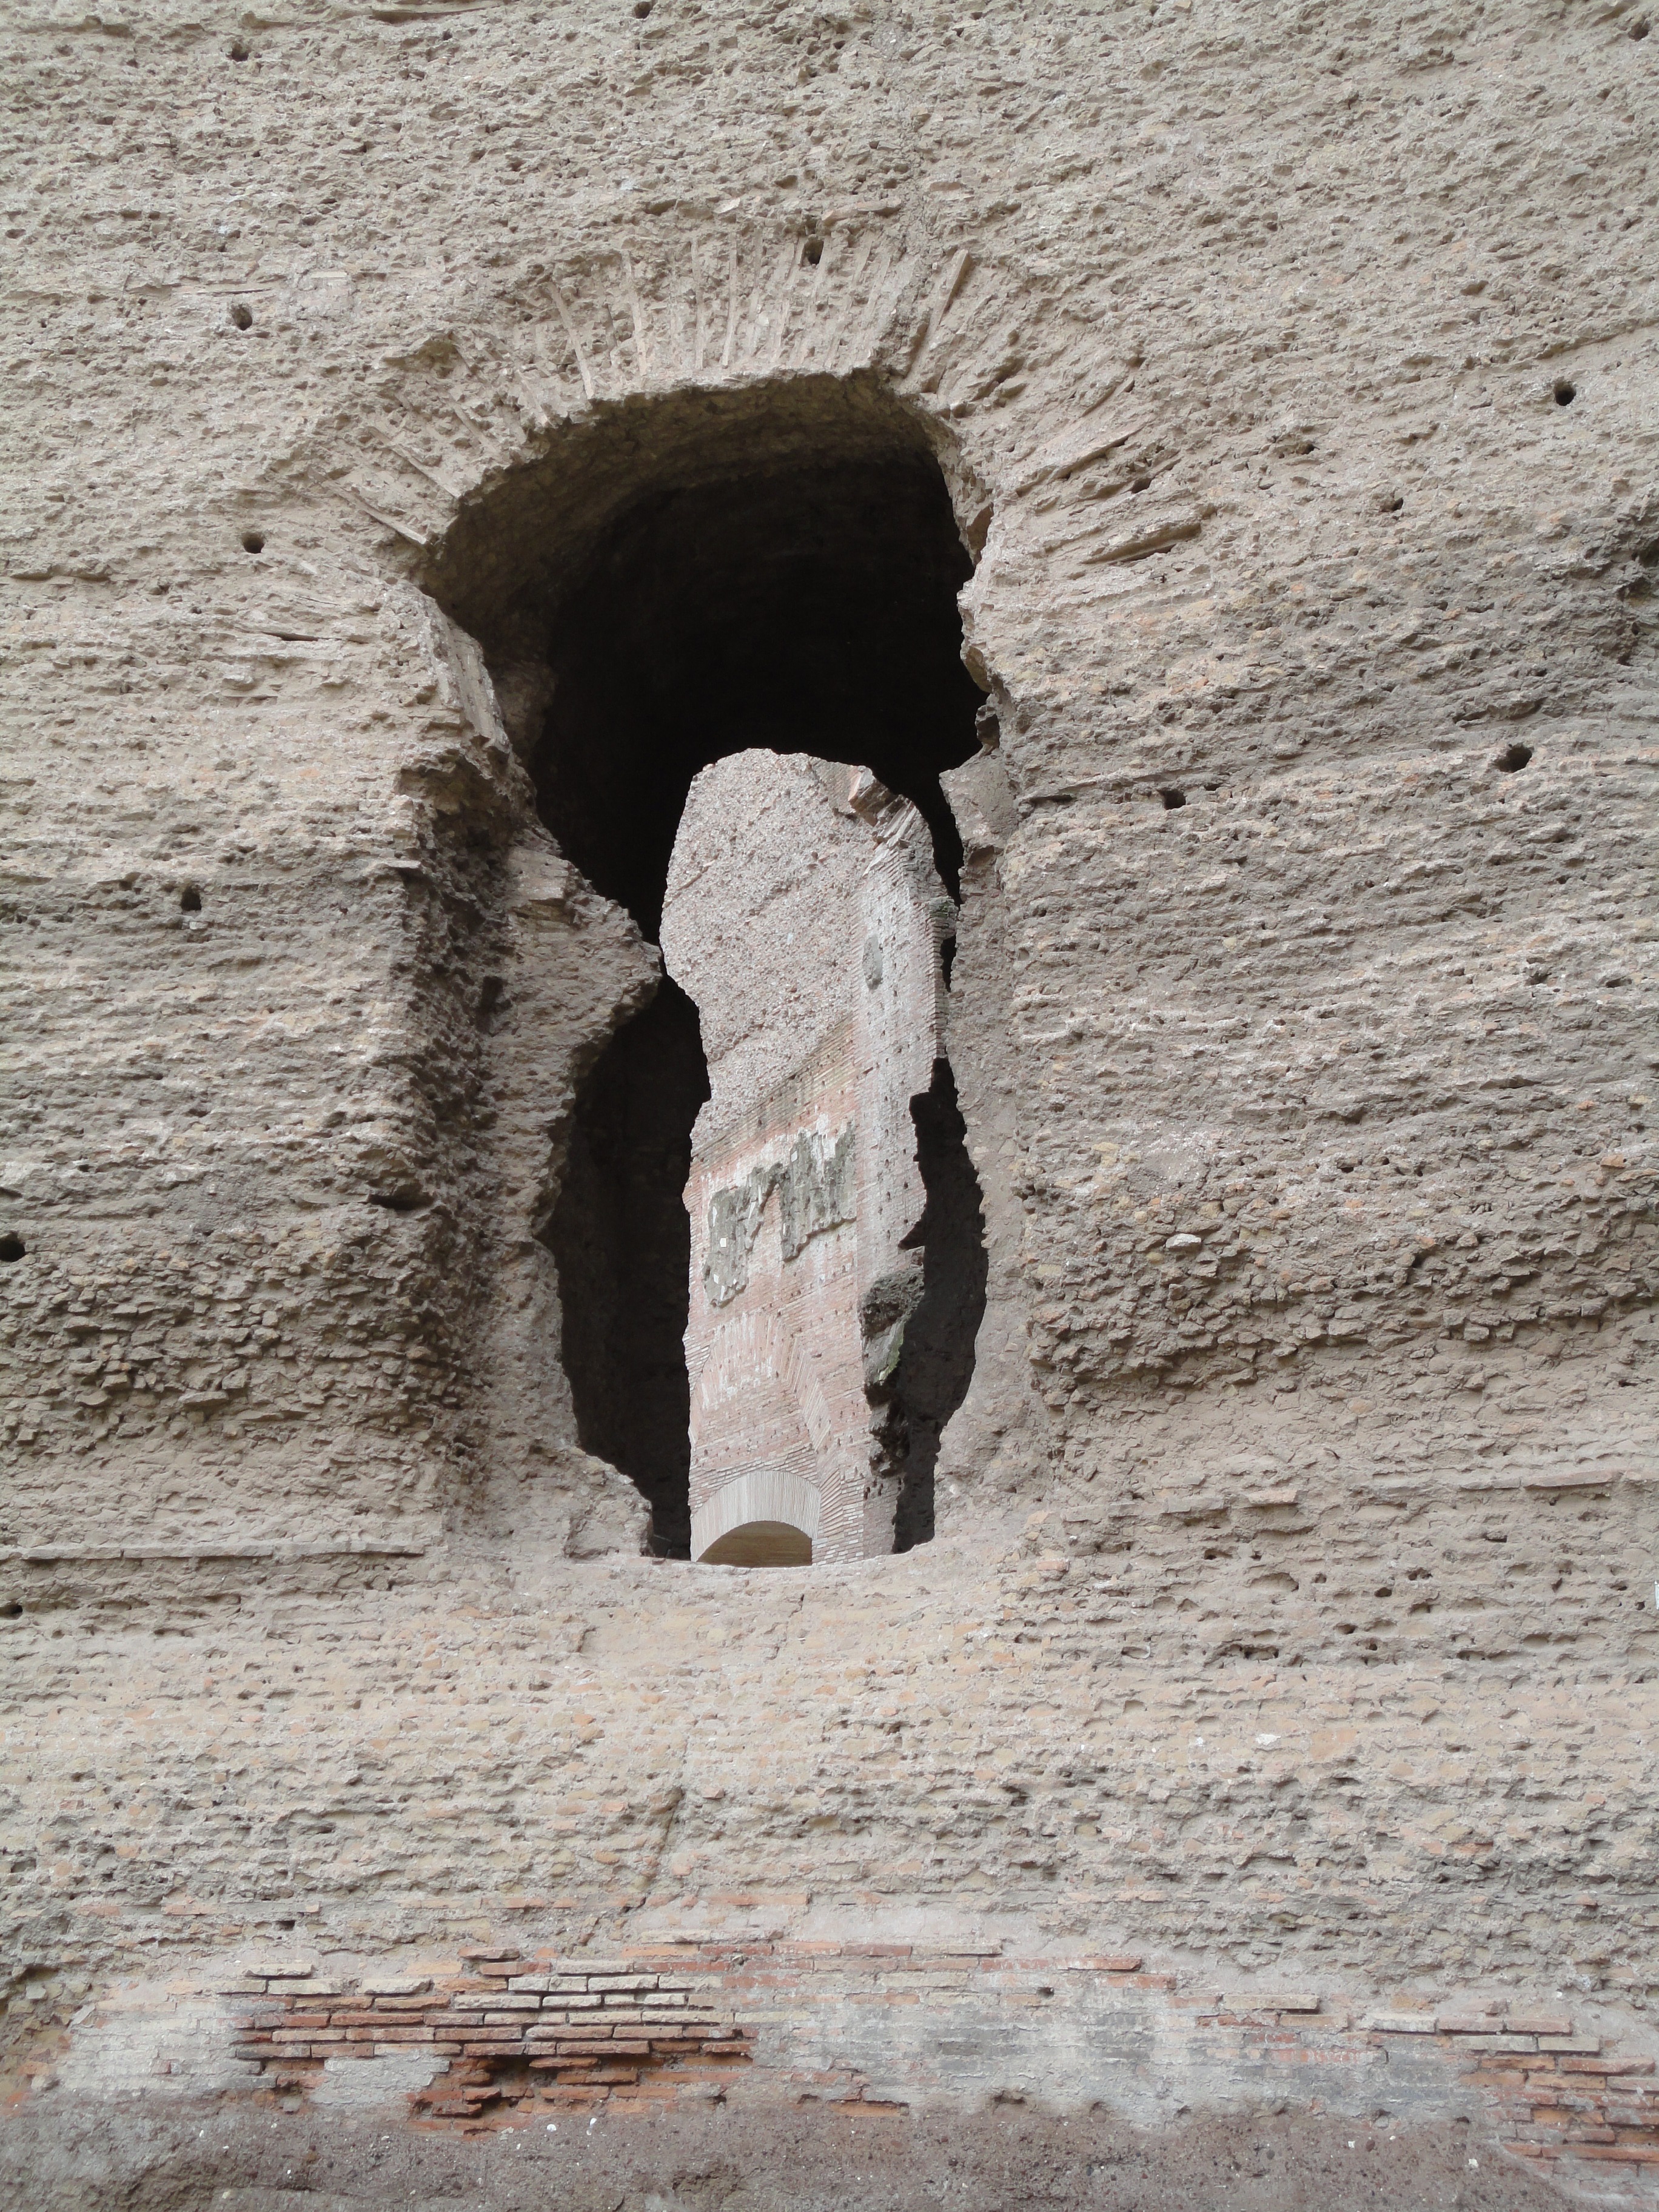
rock, architecture, structure, wood, window, building, old, wall, monument, shadow, ancient, landmark, italy, historic, ruin, material, sculpture, art, rome, geology, temple, ruins, culture, history, historical, ancient history